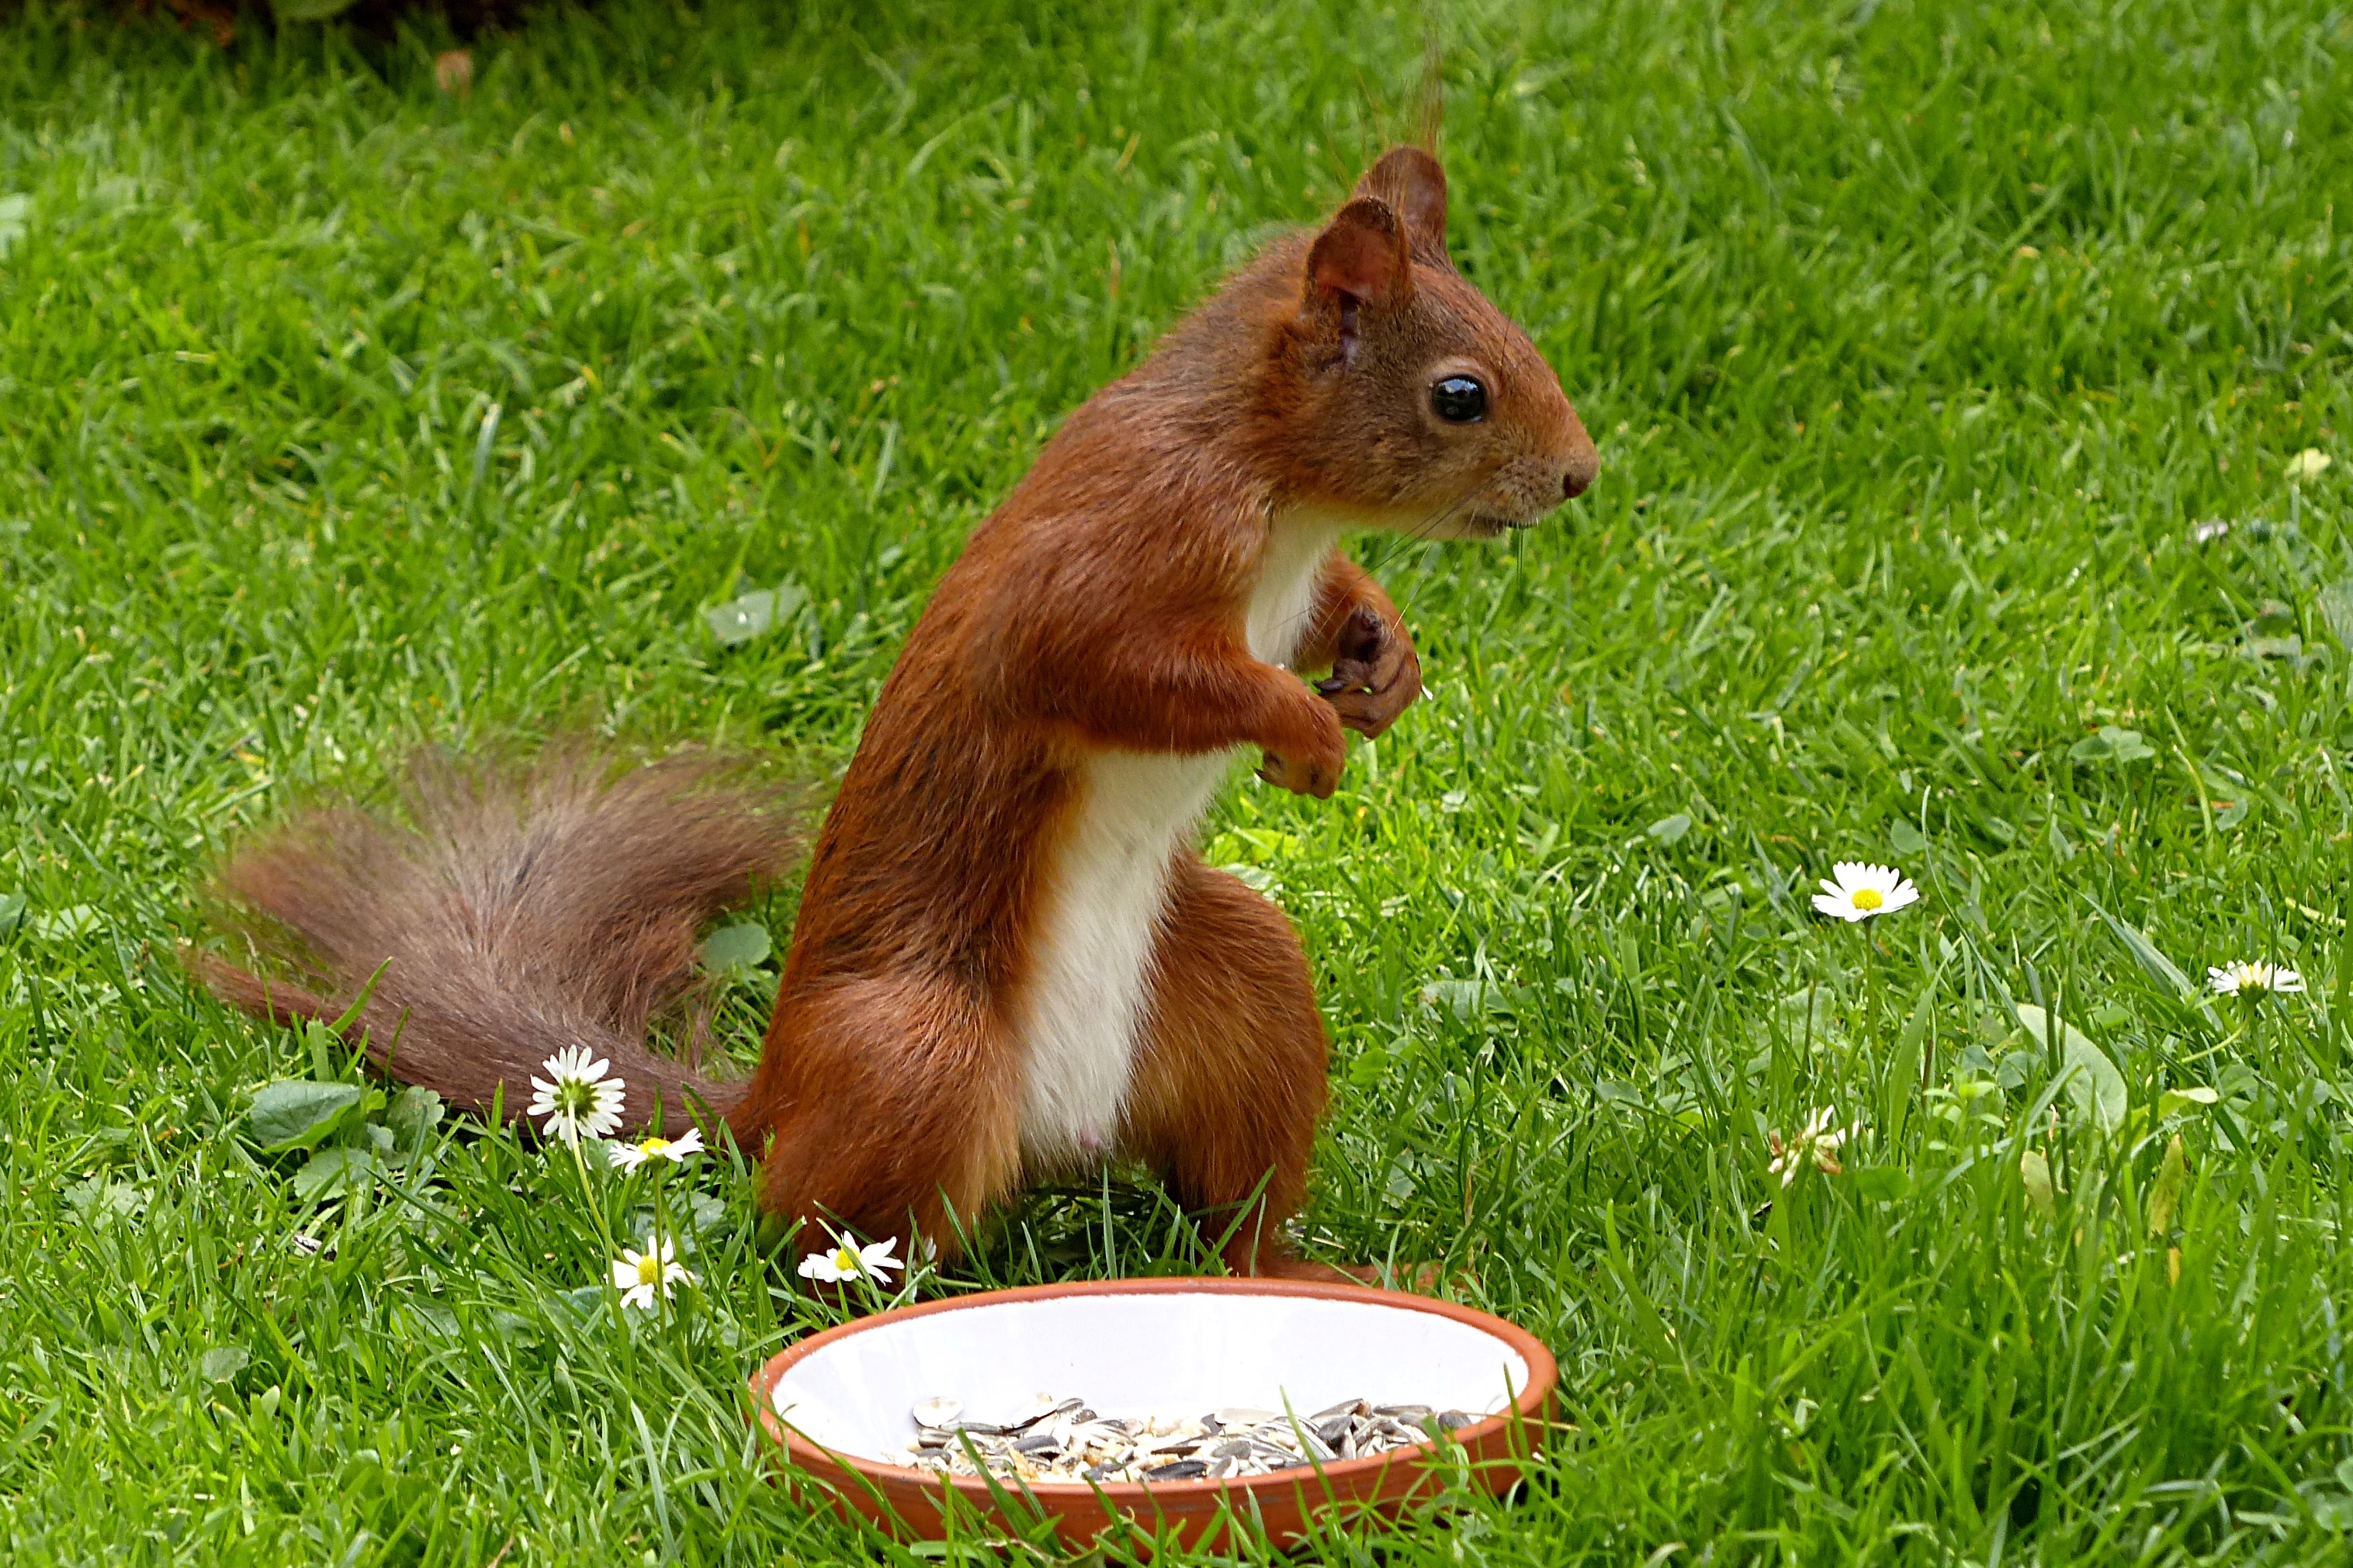
grass, wildlife, young, mammal, squirrel, garden, rodent, fauna, vertebrate, foraging, sciurus vulgaris major